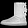
Label: Ankle boot